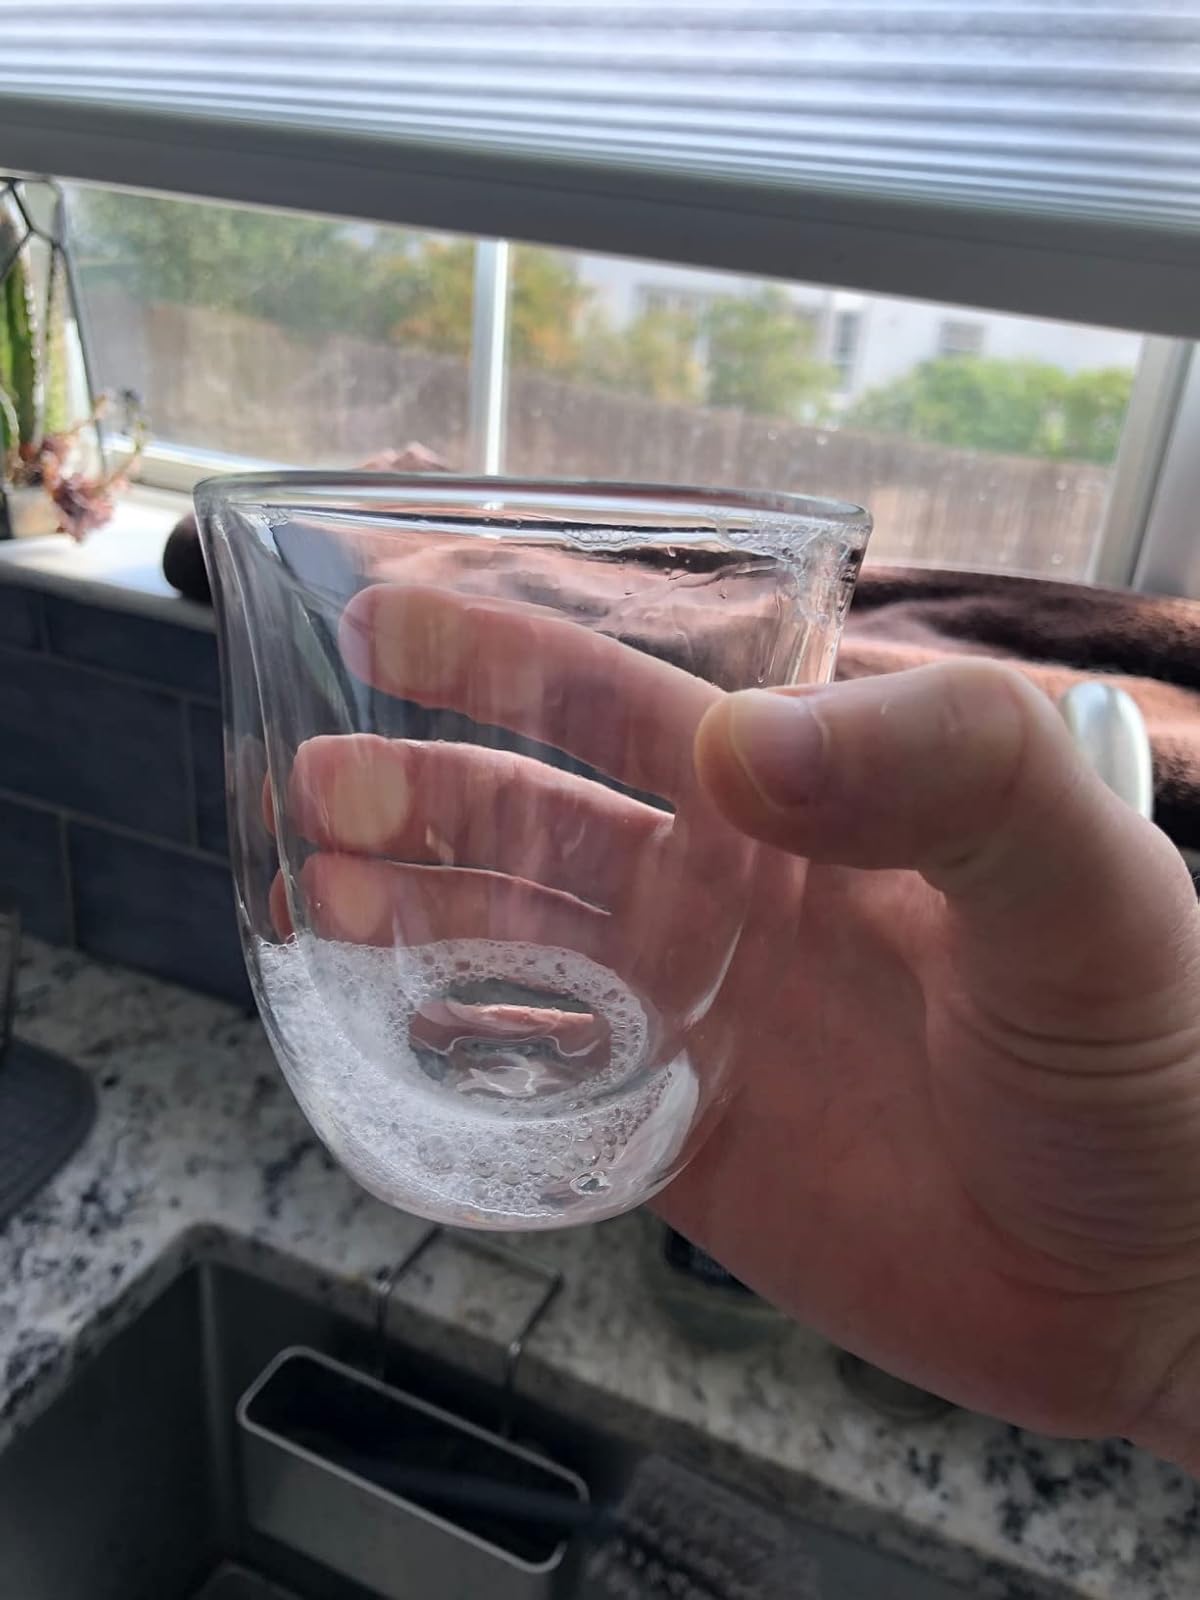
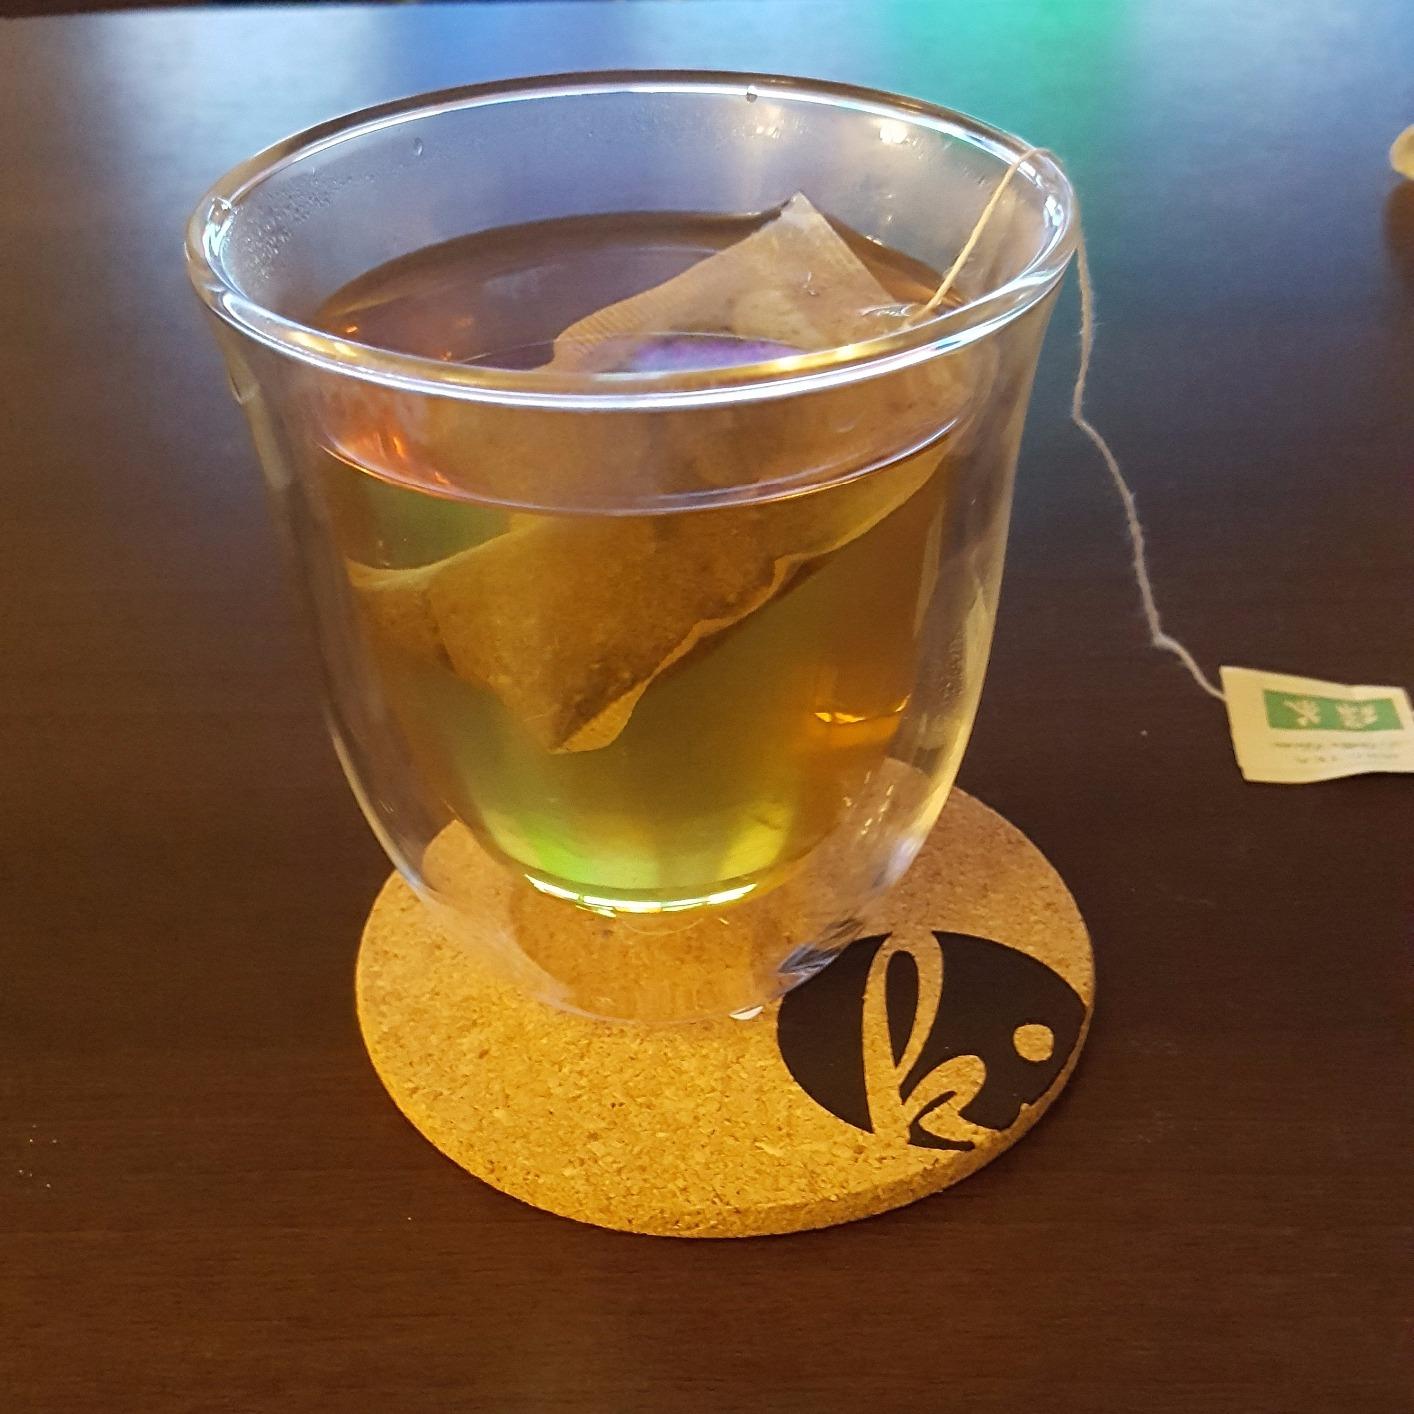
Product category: items_mug
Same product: yes